Antiope (mother of Amphion)

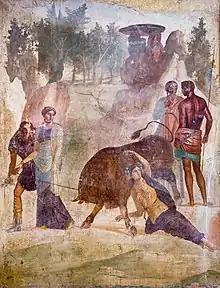
Dirce, bound to the horns of a wild bull by Amphion and Zethus (in the presence of their mother Antiope), is punished for having mistreated Antiope. Antique fresco from Pompeii.

In Greek mythology, Antiope (Ancient Greek: Ἀντιόπη derived from "αντι "anti "against, compared to, like" and "οψ "ops "voice" or means "confronting") was the daughter of the Boeotian river god Asopus, according to Homer; in later sources she is called the daughter of the "nocturnal" king Nycteus of Thebes or, in the "Cypria", of Lycurgus, but for Homer her site is purely Boeotian. She was the mother of Amphion and Zethus.